Weltmeister (marque)

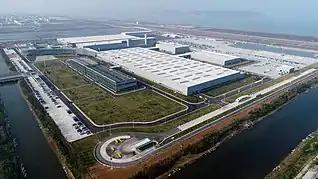
WM Motor's Wenzhou Plant has a site area of 650,000 sqm, and is currently operational.  The plant currently has a maximum operating capacity of 100,000 units per year.

In January 2015, Freeman Shen, former manager of Geely Automobile and former president of the Chinese branch of Volvo, founded startup WM Motor Technology. His goal was to put on sale self-built electric cars competitive with similar, short-lived Chinese startups working on vehicles with new propulsion sources. The startup's investors included Chinese technology giants such as Baidu and Tencent. In November 2016, WM Motor launched its first production plant in Wenzhou in Zhejiang province, in turn, in January 2018, before the premiere of the first vehicle, A Chinese company has started building a second factory in the city of Huanggang in Hubei province.